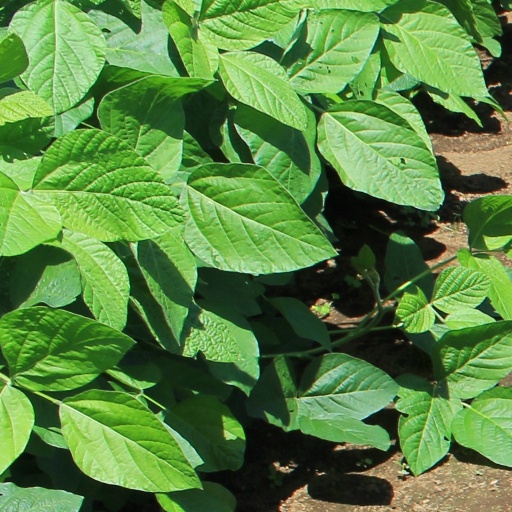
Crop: soybean